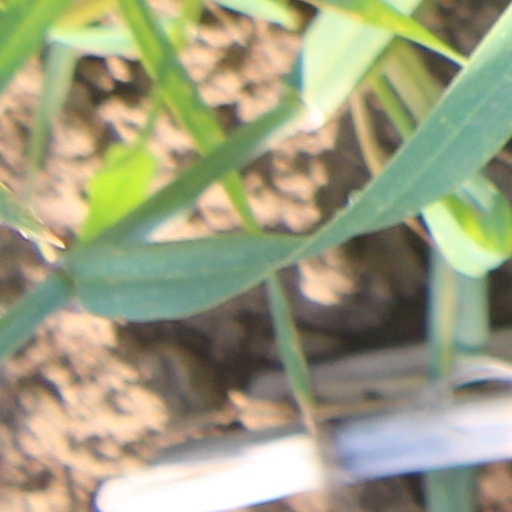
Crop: wheat